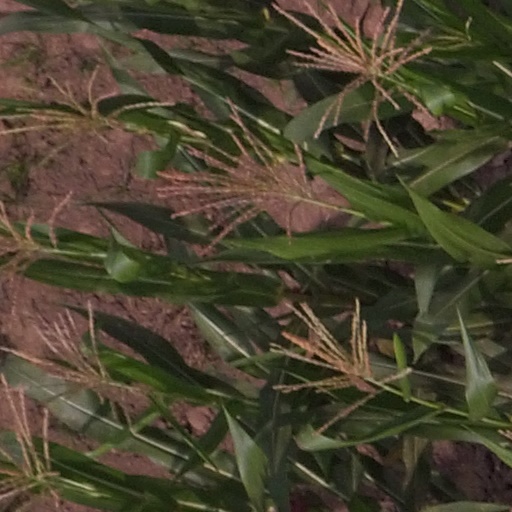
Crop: maize; corn